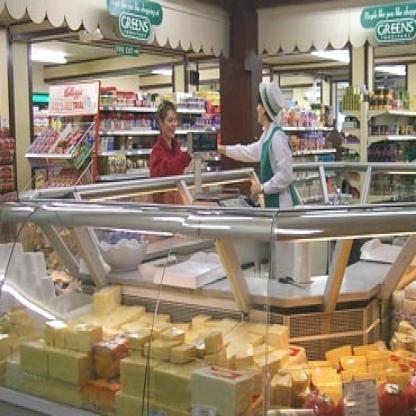
Scene: Indoor